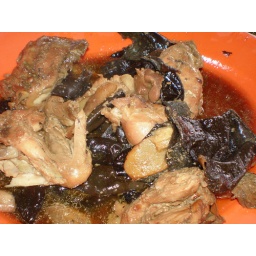
chicken in black fungus